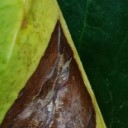
Label: Phoma